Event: Nepal Earthquake
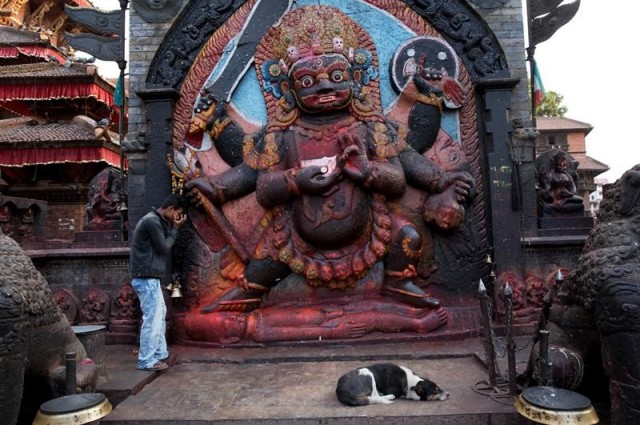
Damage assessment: damage